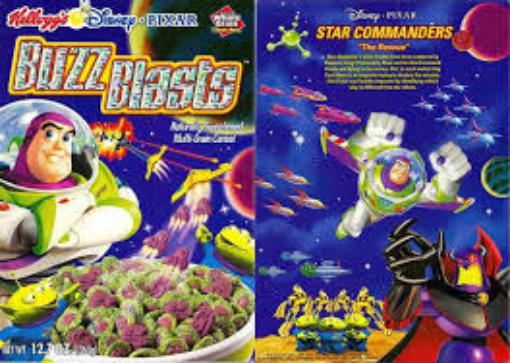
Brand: Buzz Blasts
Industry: Food